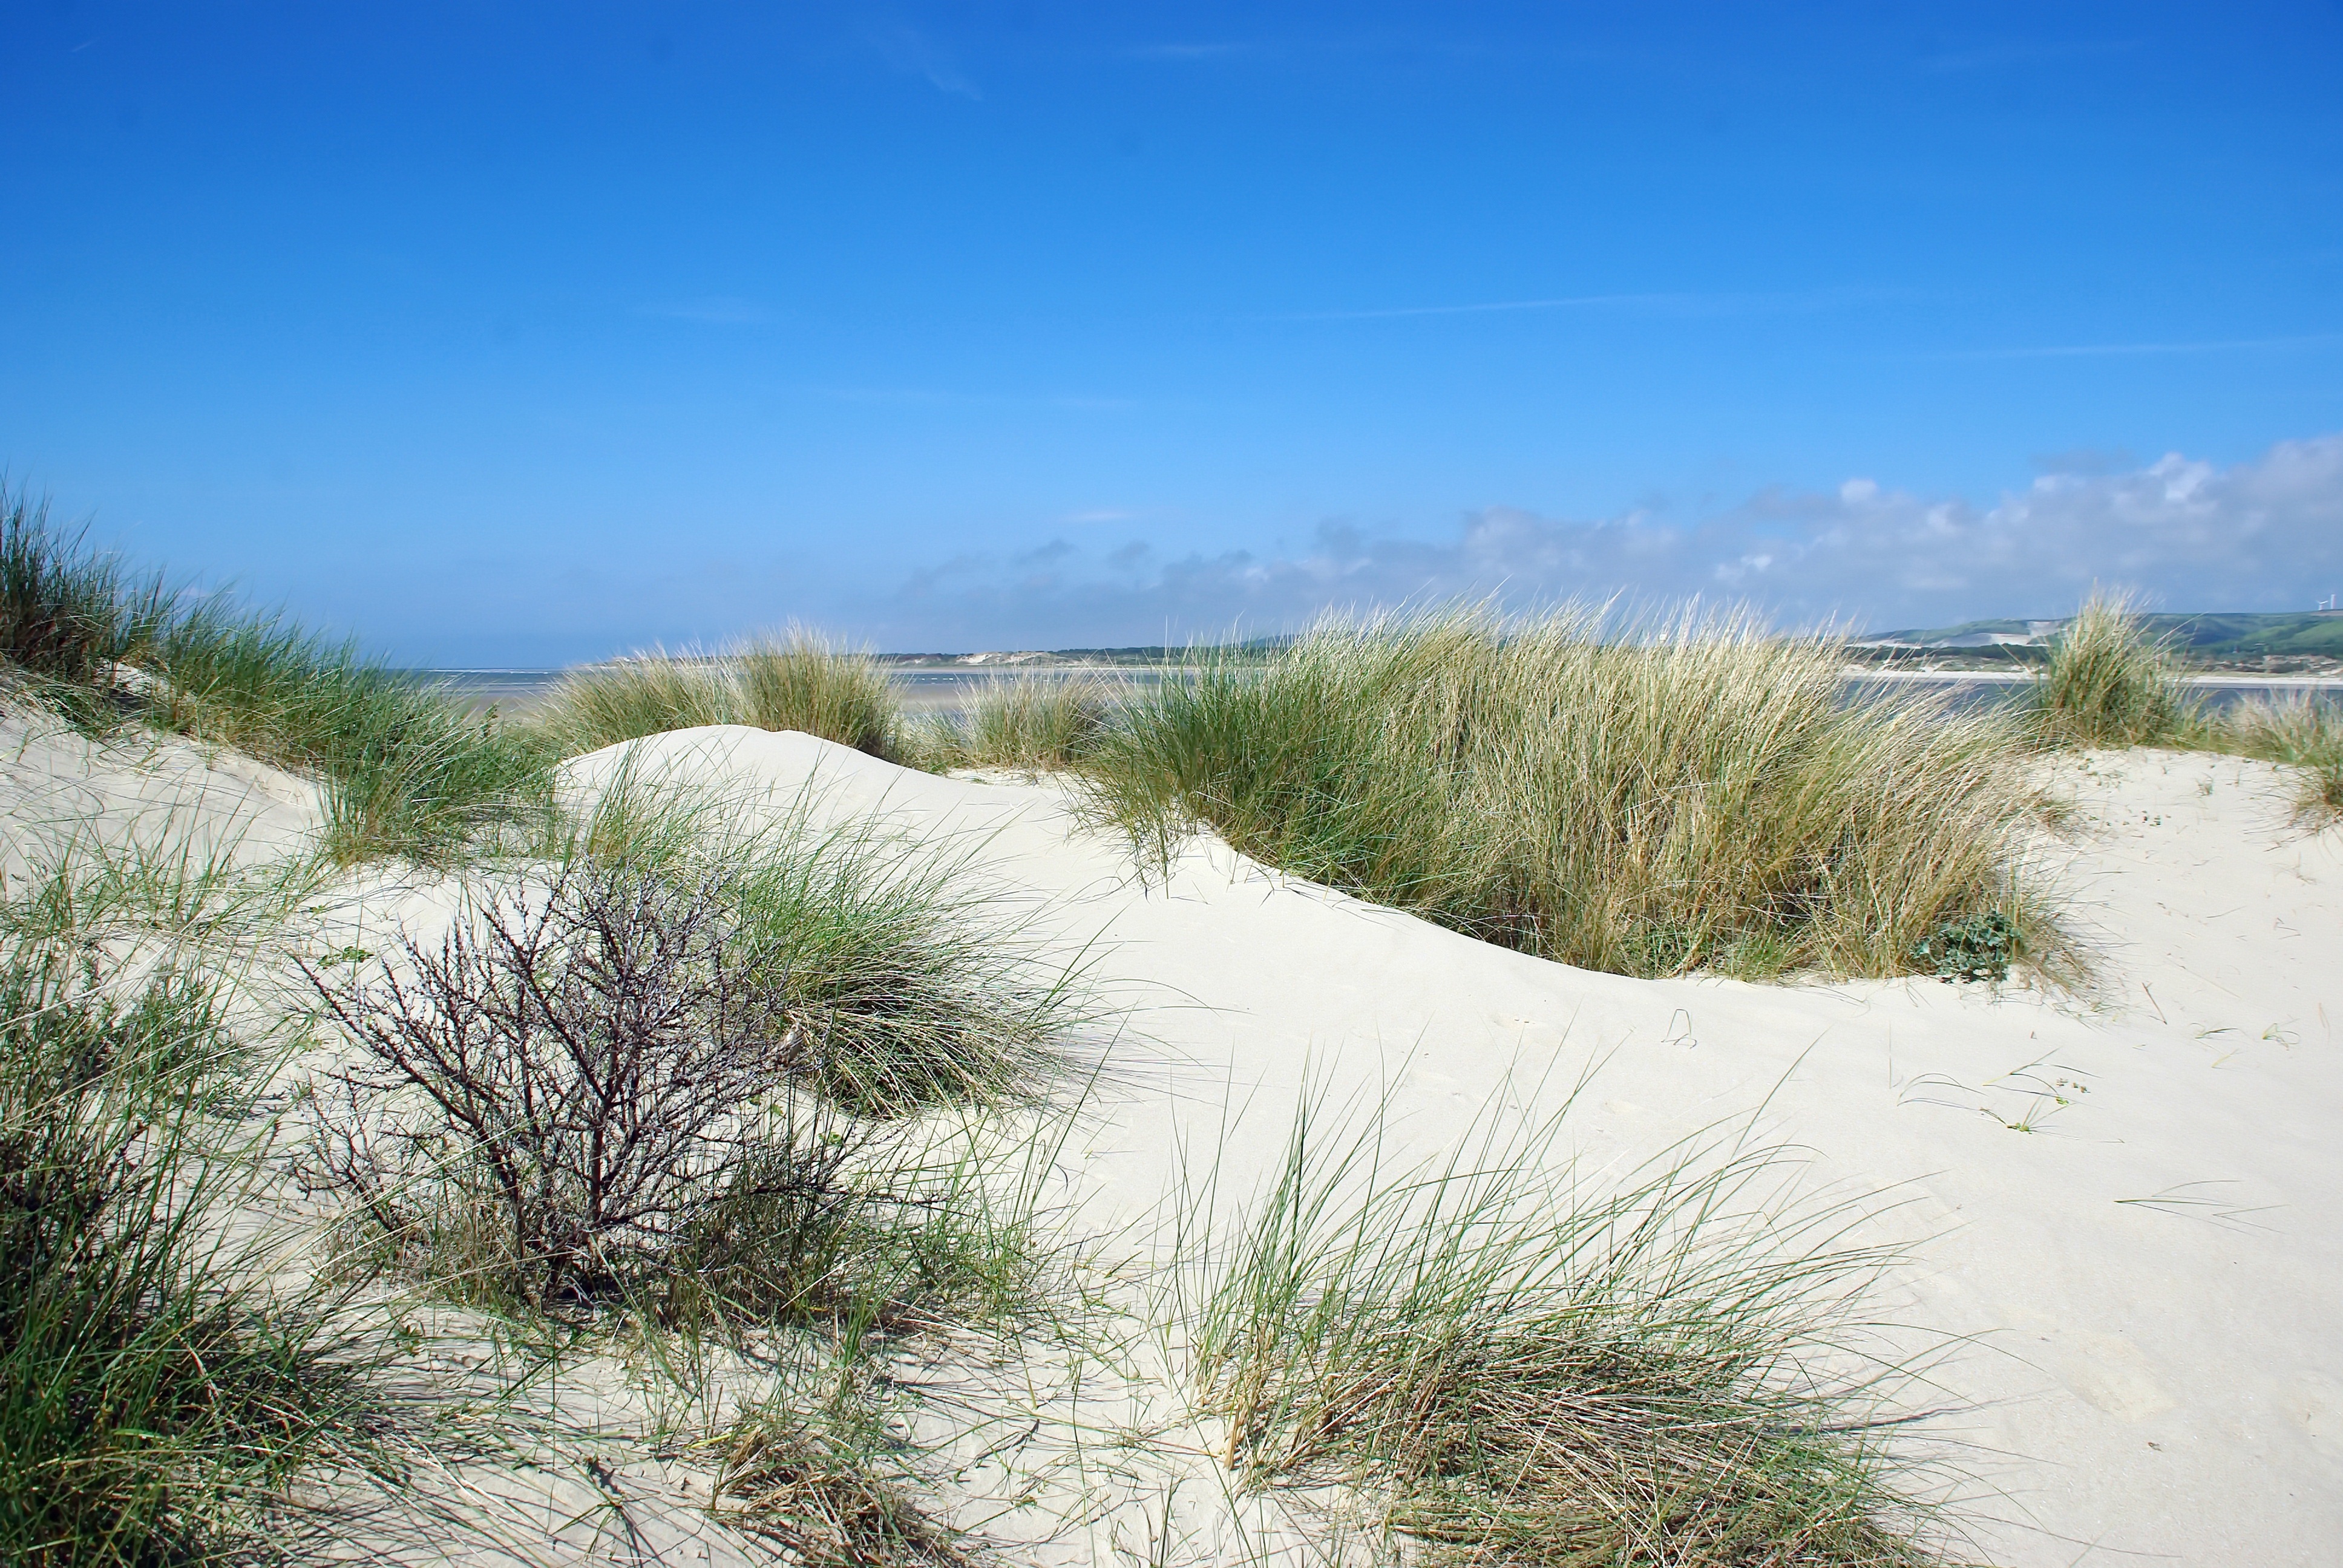
beach, landscape, grass, sand, prairie, dune, panorama, walk, france, dunes, grassland, plateau, habitat, foreshore, ecosystem, estuary, steppe, landform, oyats, pas de calais, the touquet, natural environment, geographical feature, aeolian landform, grass family